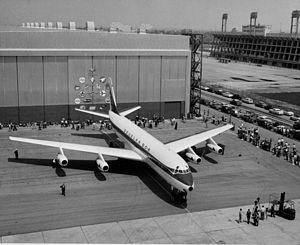
Le Douglas DC-8 est un avion de ligne quadriréacteur à fuselage étroit, moyen et long-courrier, produit entre 1958 et 1972 par la Douglas Aircraft Company, puis par McDonnell Douglas, après la fusion de l'avionneur avec la McDonnell Aircraft Corporation. Le DC-8 est l'un des tout premiers avions de ligne à réaction et est, avec son concurrent le Boeing 707, l'un des emblèmes de l'ère du jet. Selon les versions et les configurations, la capacité de l'avion varie entre 117 et 259 passagers et son autonomie est comprise entre 5 900 et 10 800 km.